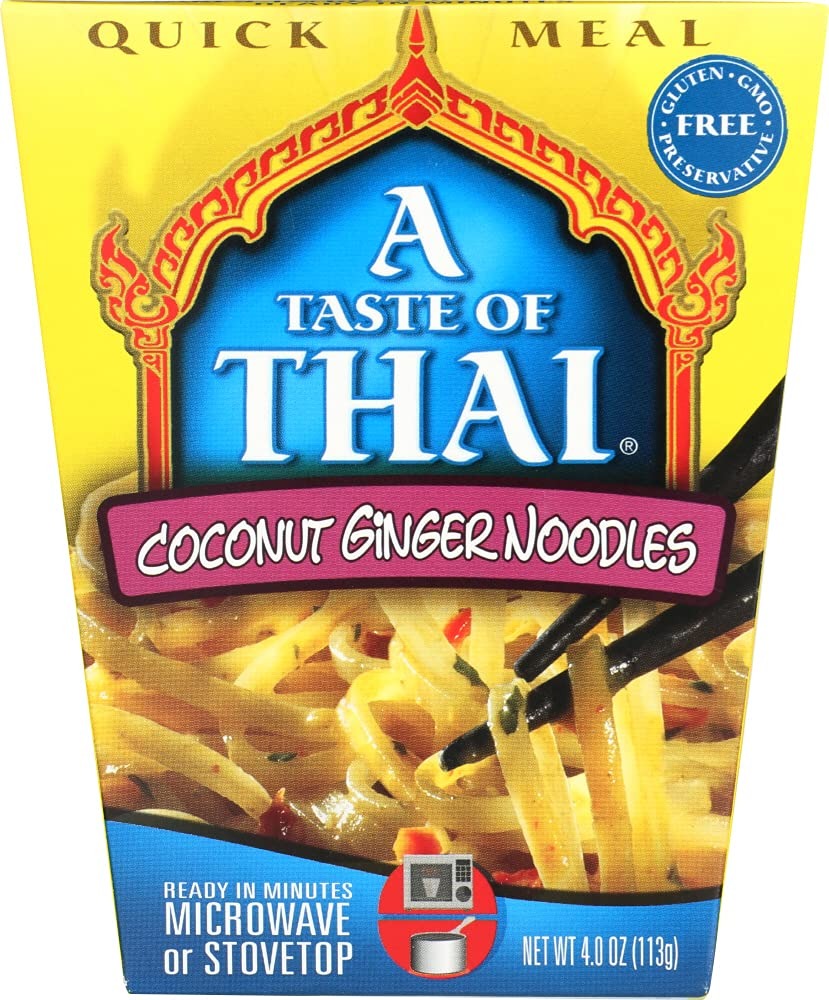
Item Name: Taste Of Thai Noodle Qck Meal Ccnut Gng
Value: 24.0
Unit: Fl Oz

Price: 15.29